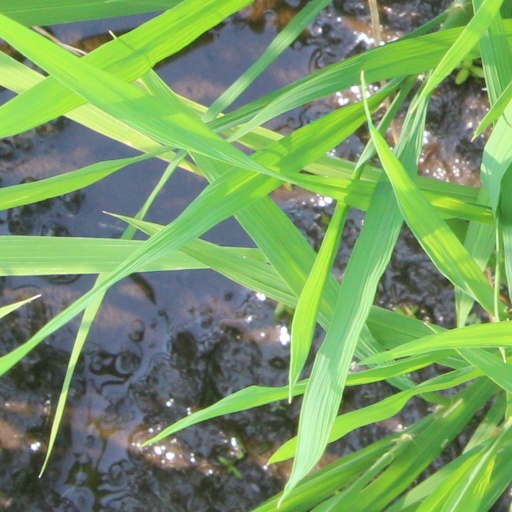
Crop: rice